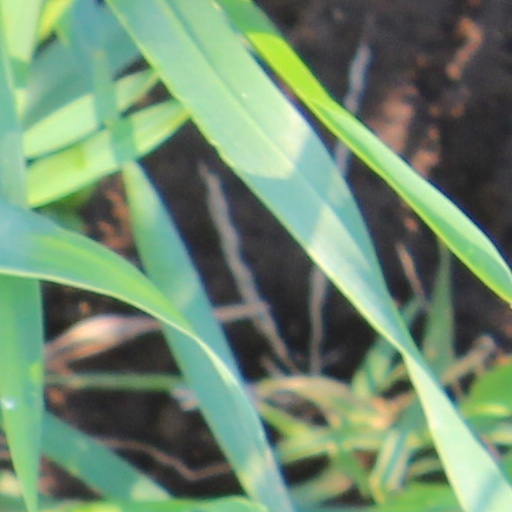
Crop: wheat